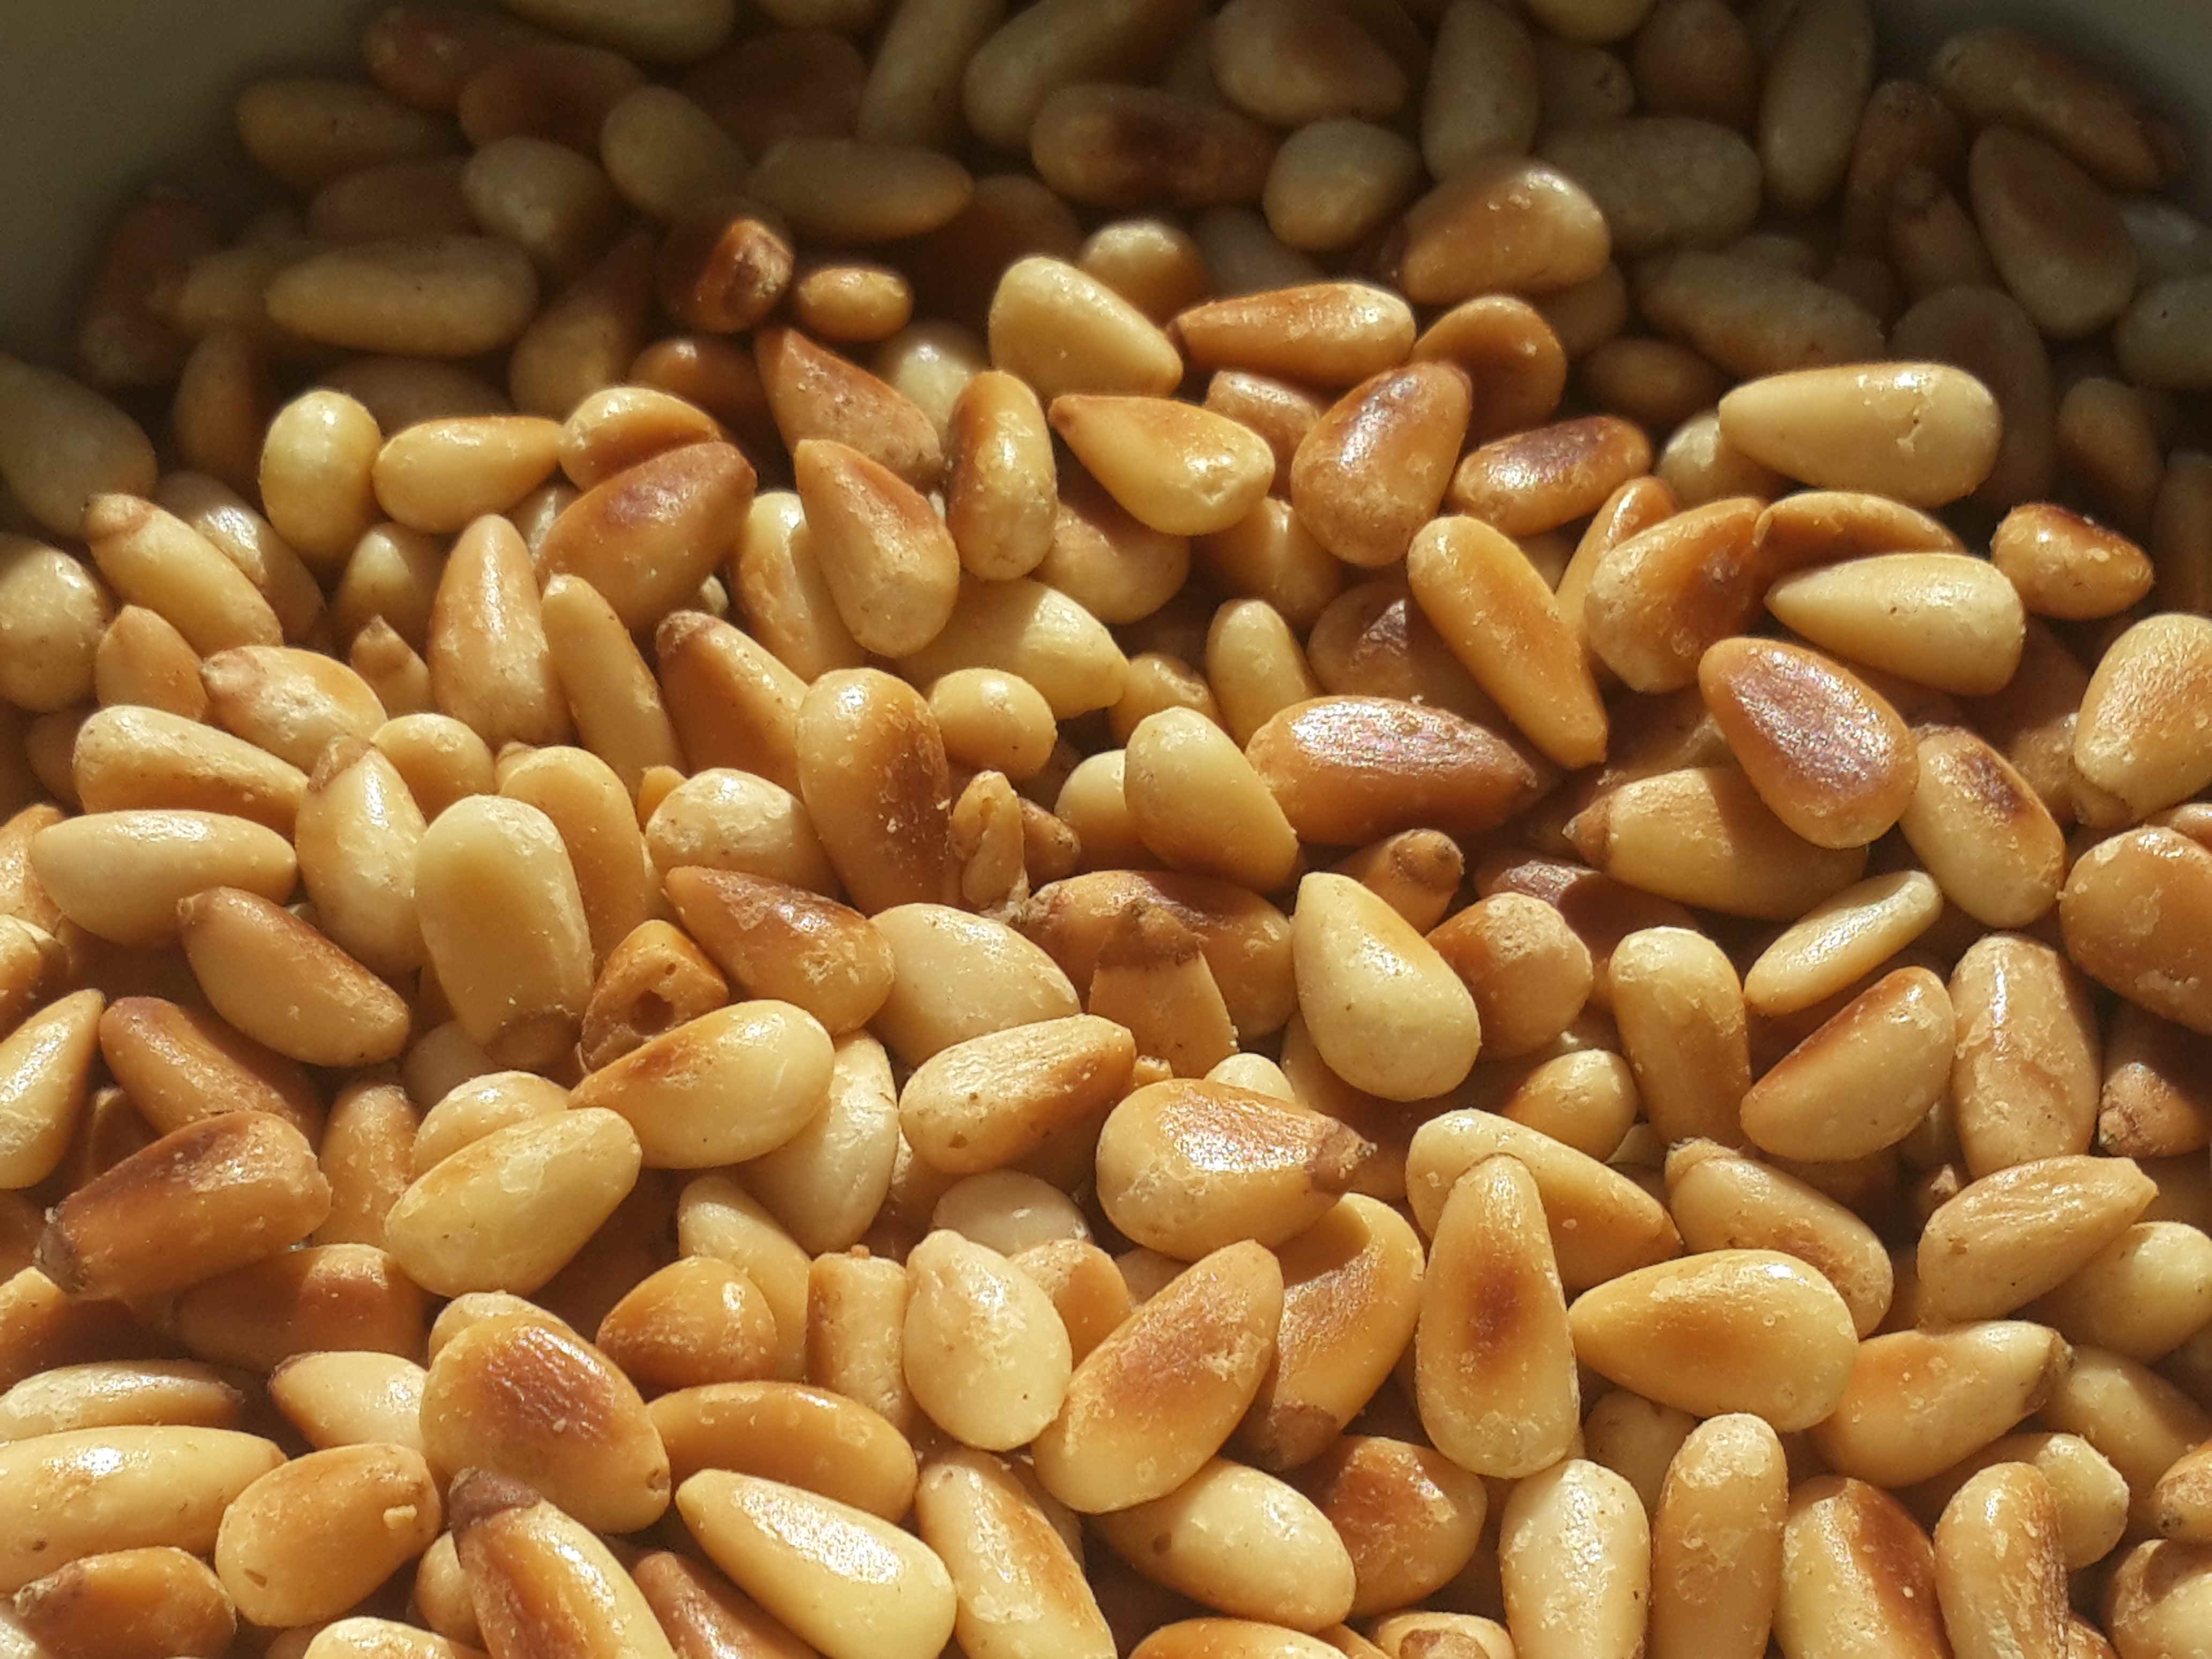
plant, wheat, pine, meal, food, produce, crop, nut, agriculture, christmas, healthy, eating, dinner, vegetarian food, flowering plant, corn kernels, emmer, grass family, land plant, common bean, whole grain